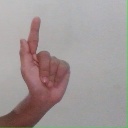
अक्षर: ळ